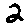
Label: 2